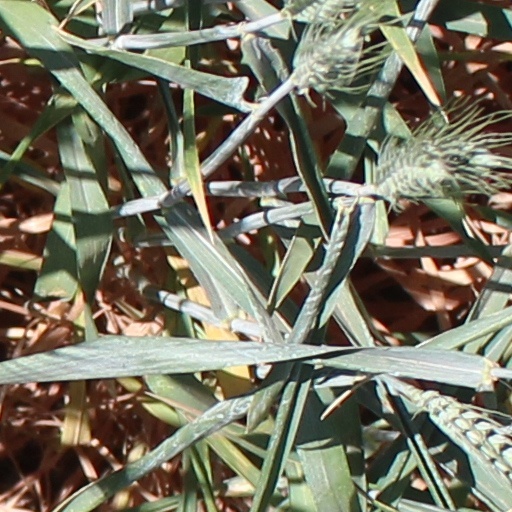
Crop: wheat